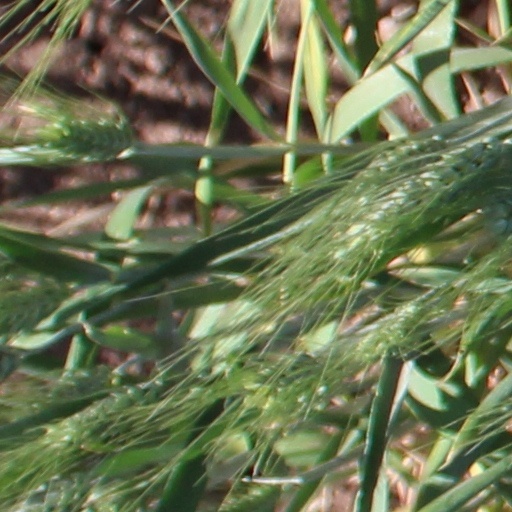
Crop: wheat